Hoffman (film)

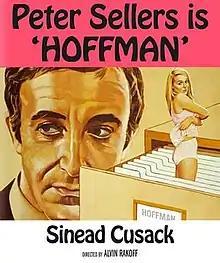
Film Poster

Hoffman is a 1970 British drama film directed by Alvin Rakoff and starring Peter Sellers, Sinéad Cusack, Ruth Dunning and Jeremy Bulloch. It is the tale of an older man who blackmails an attractive young woman into spending a week with him in his flat in London, hoping that she will forget her crooked fiancé and fall in love with him instead.